Isaac Kimeli

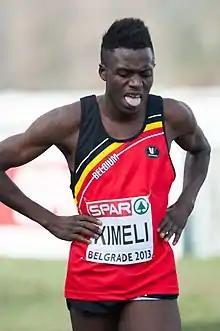
Kimeli in 2013

Isaac Kimeli (born 9 March 1994 in Uasin Gishu County, Kenya) is a Kenyan born Belgian middle- and long-distance runner.